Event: Nepal Earthquake
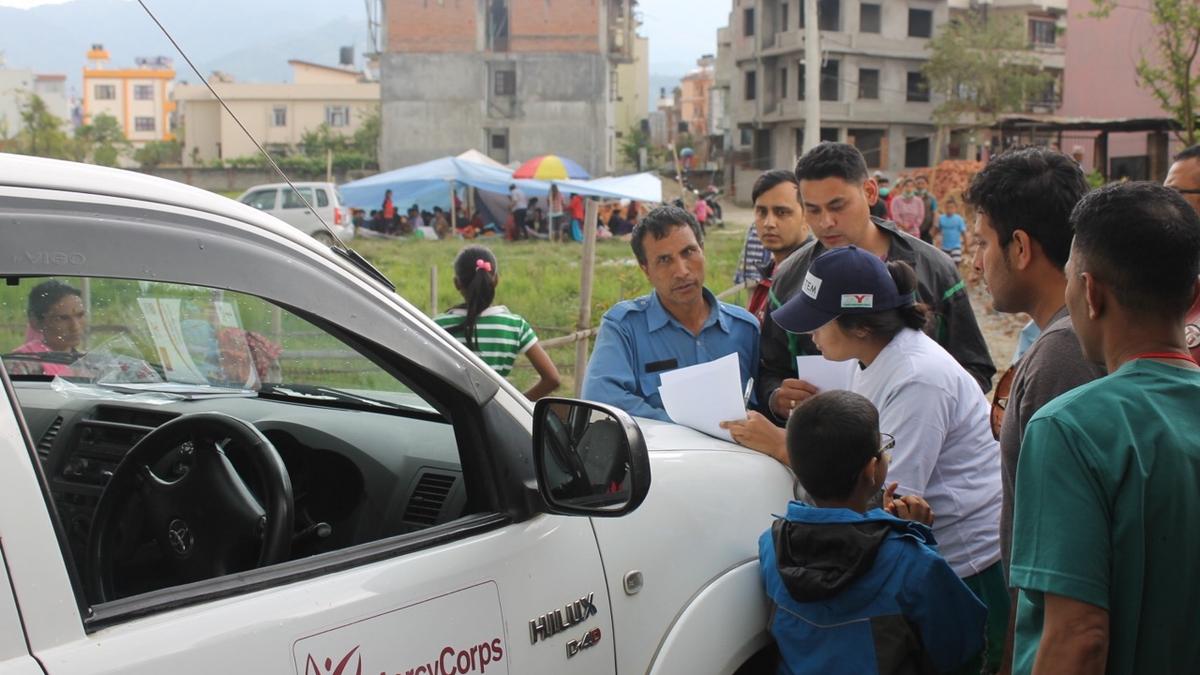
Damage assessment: no_damage